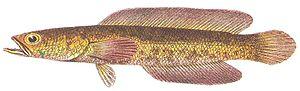
Channa cyanospilos est une espèce de poissons carnivores originaires d'Asie